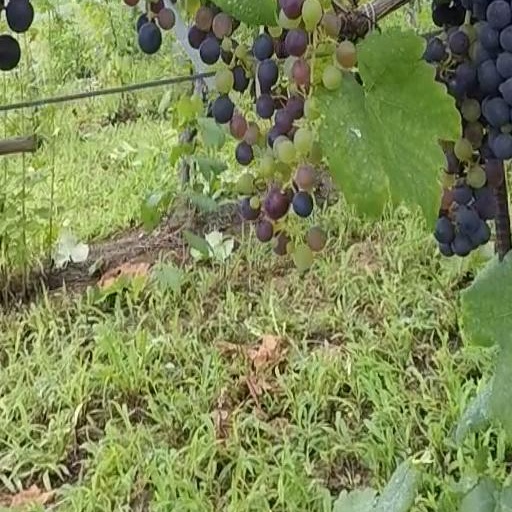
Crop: grape